Aristosuchus

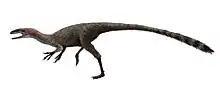
Hypothetical restoration as a compsognathid

"Aristosuchus" was originally named as a new species of "Poekilopleuron", "P. pusillus", from the Wessex Formation of the Isle of Wight. Woodward and Sherborn (1890) regarded "Aristosuchus pusillus" as being based on the same specimen that Reverend William D. Fox named "Calamospondylus oweni" in 1866, and many authors followed suit (some regarding "C. oweni" as a "nomen nudum"). However, Naish (1999, 2002) showed that "Calamospondylus" was based on a different specimen than the "Aristosuchus" holotype based on letters of correspondence between Richard Owen and Reverend Fox as well as discrepancies in the original description.